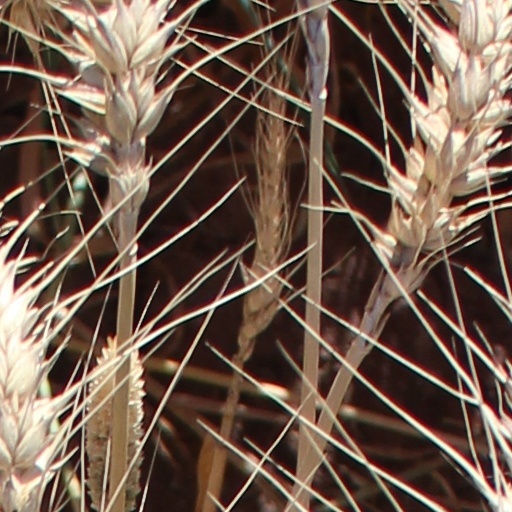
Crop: wheat